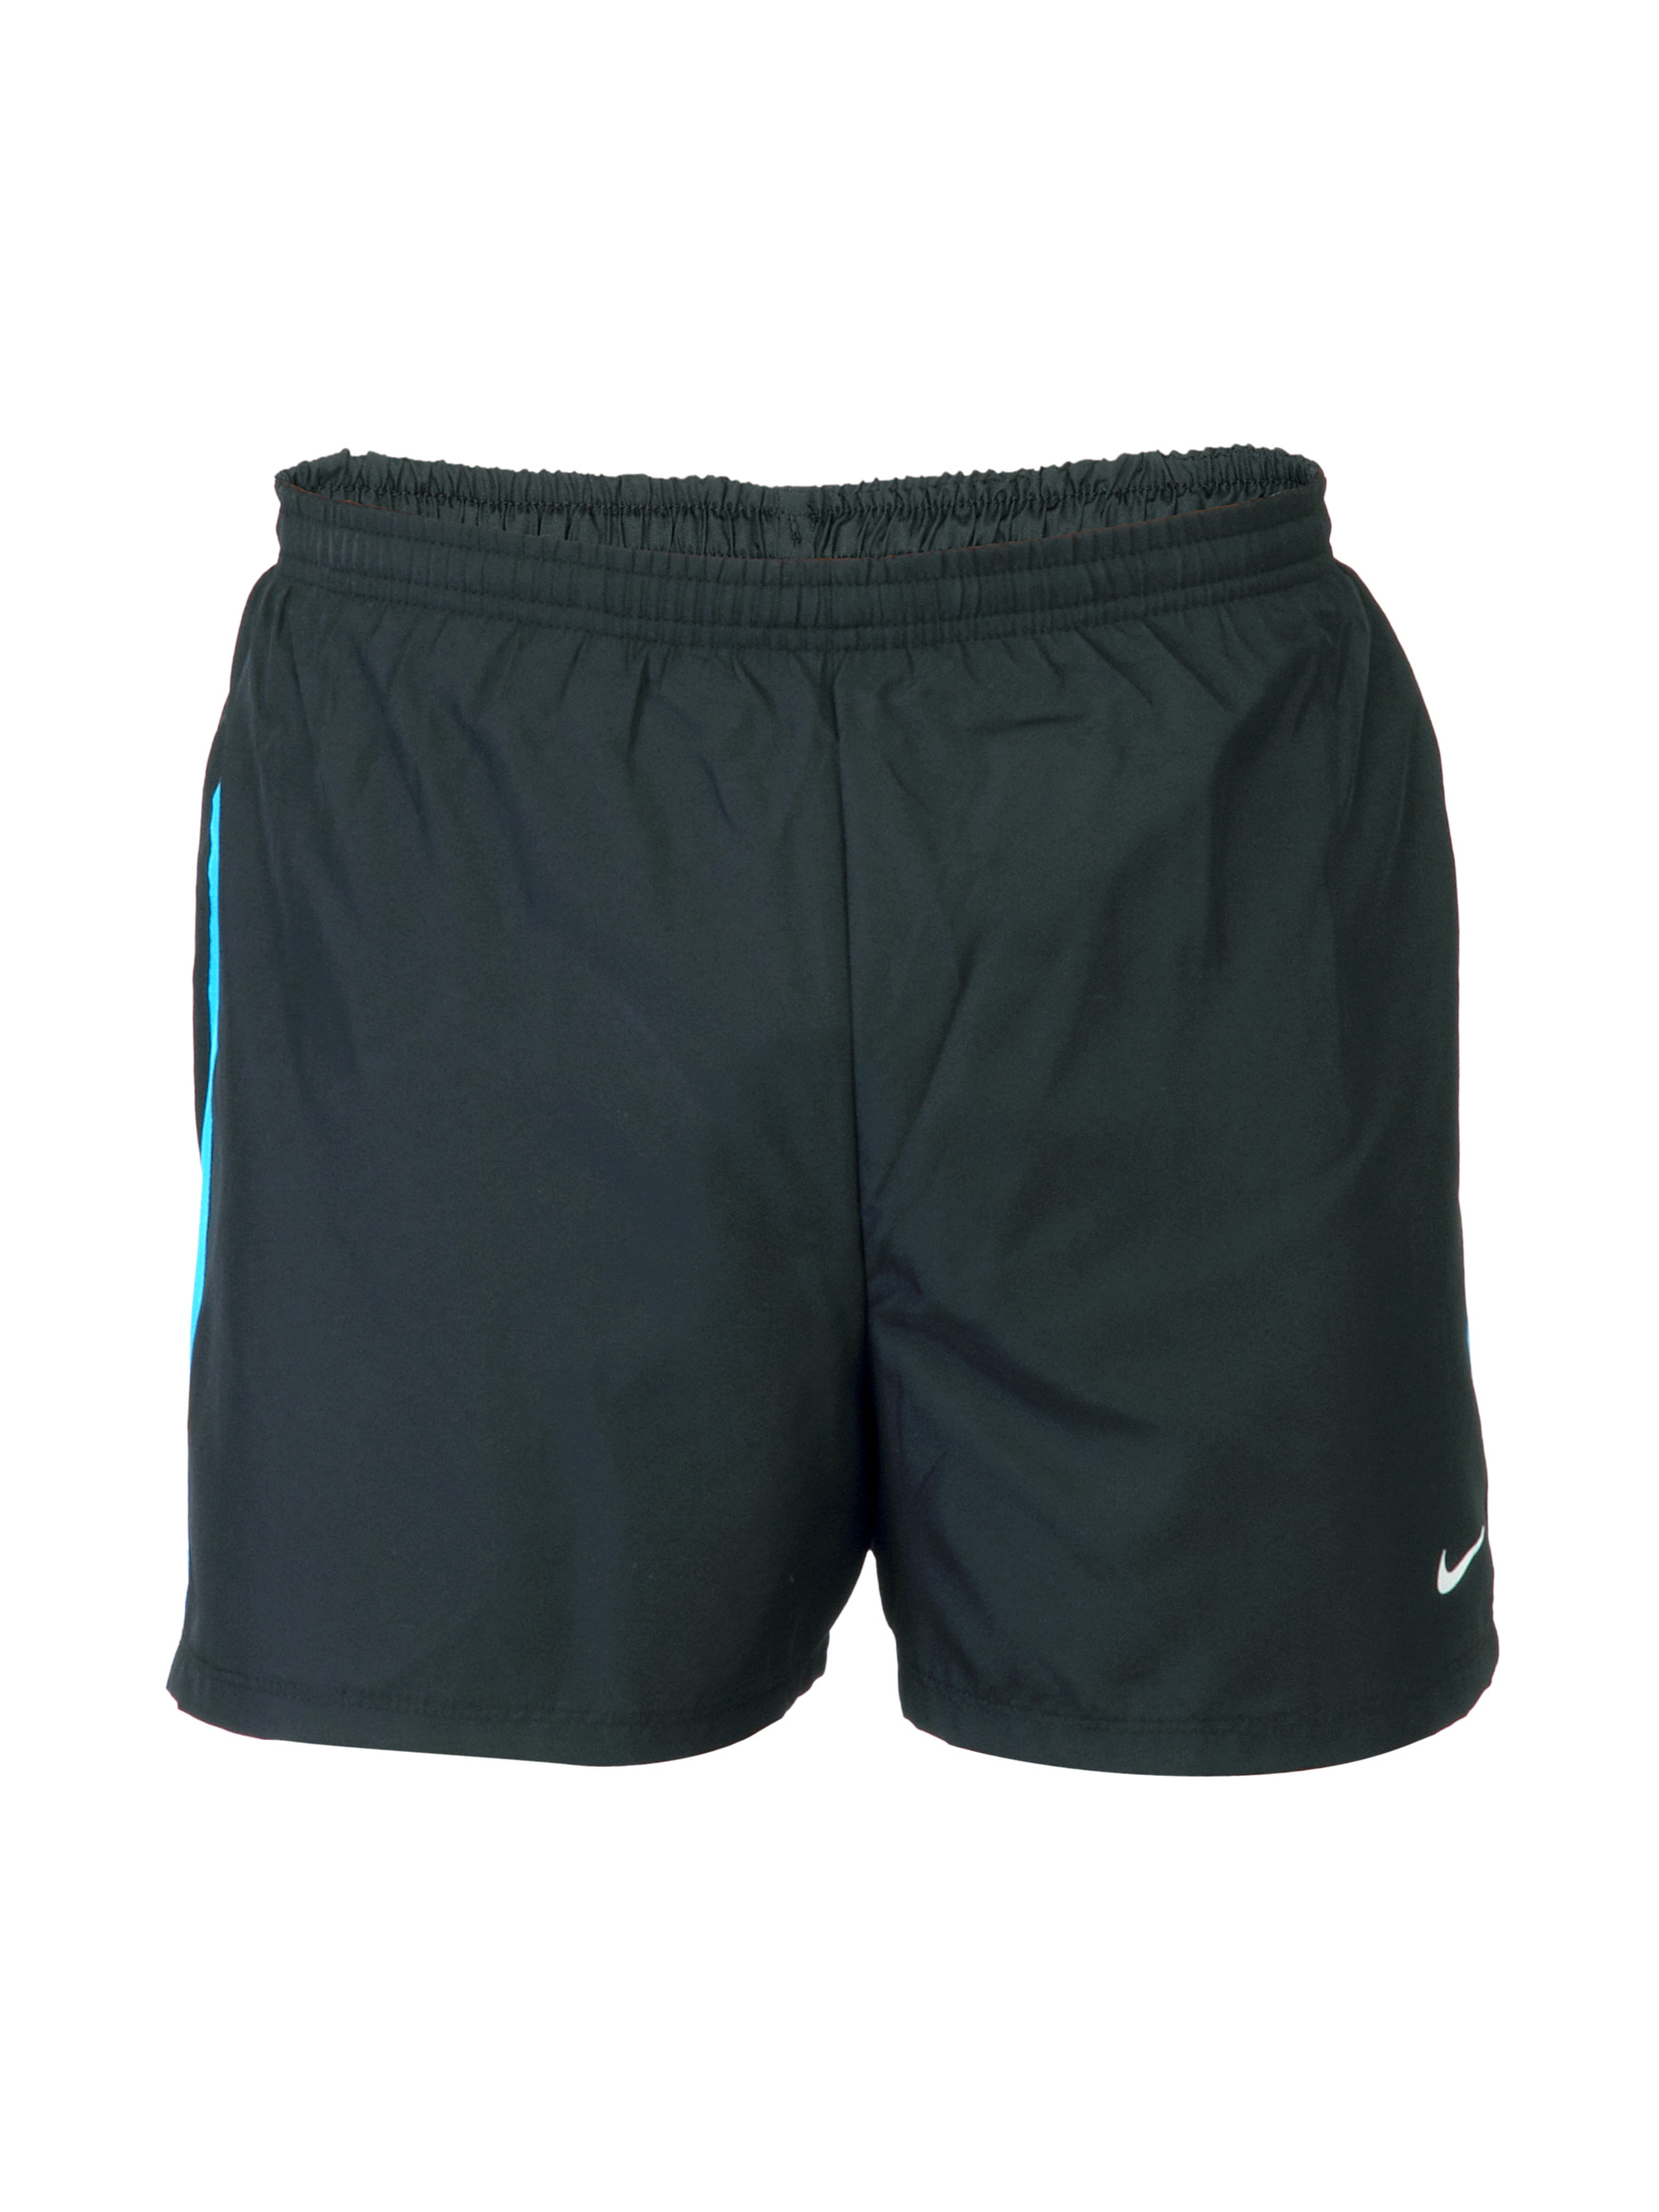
Nike Men Solid Black Shorts
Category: Apparel / Bottomwear / Shorts
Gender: Men
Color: Black
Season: Fall 2011
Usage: Sports